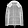
Label: Coat